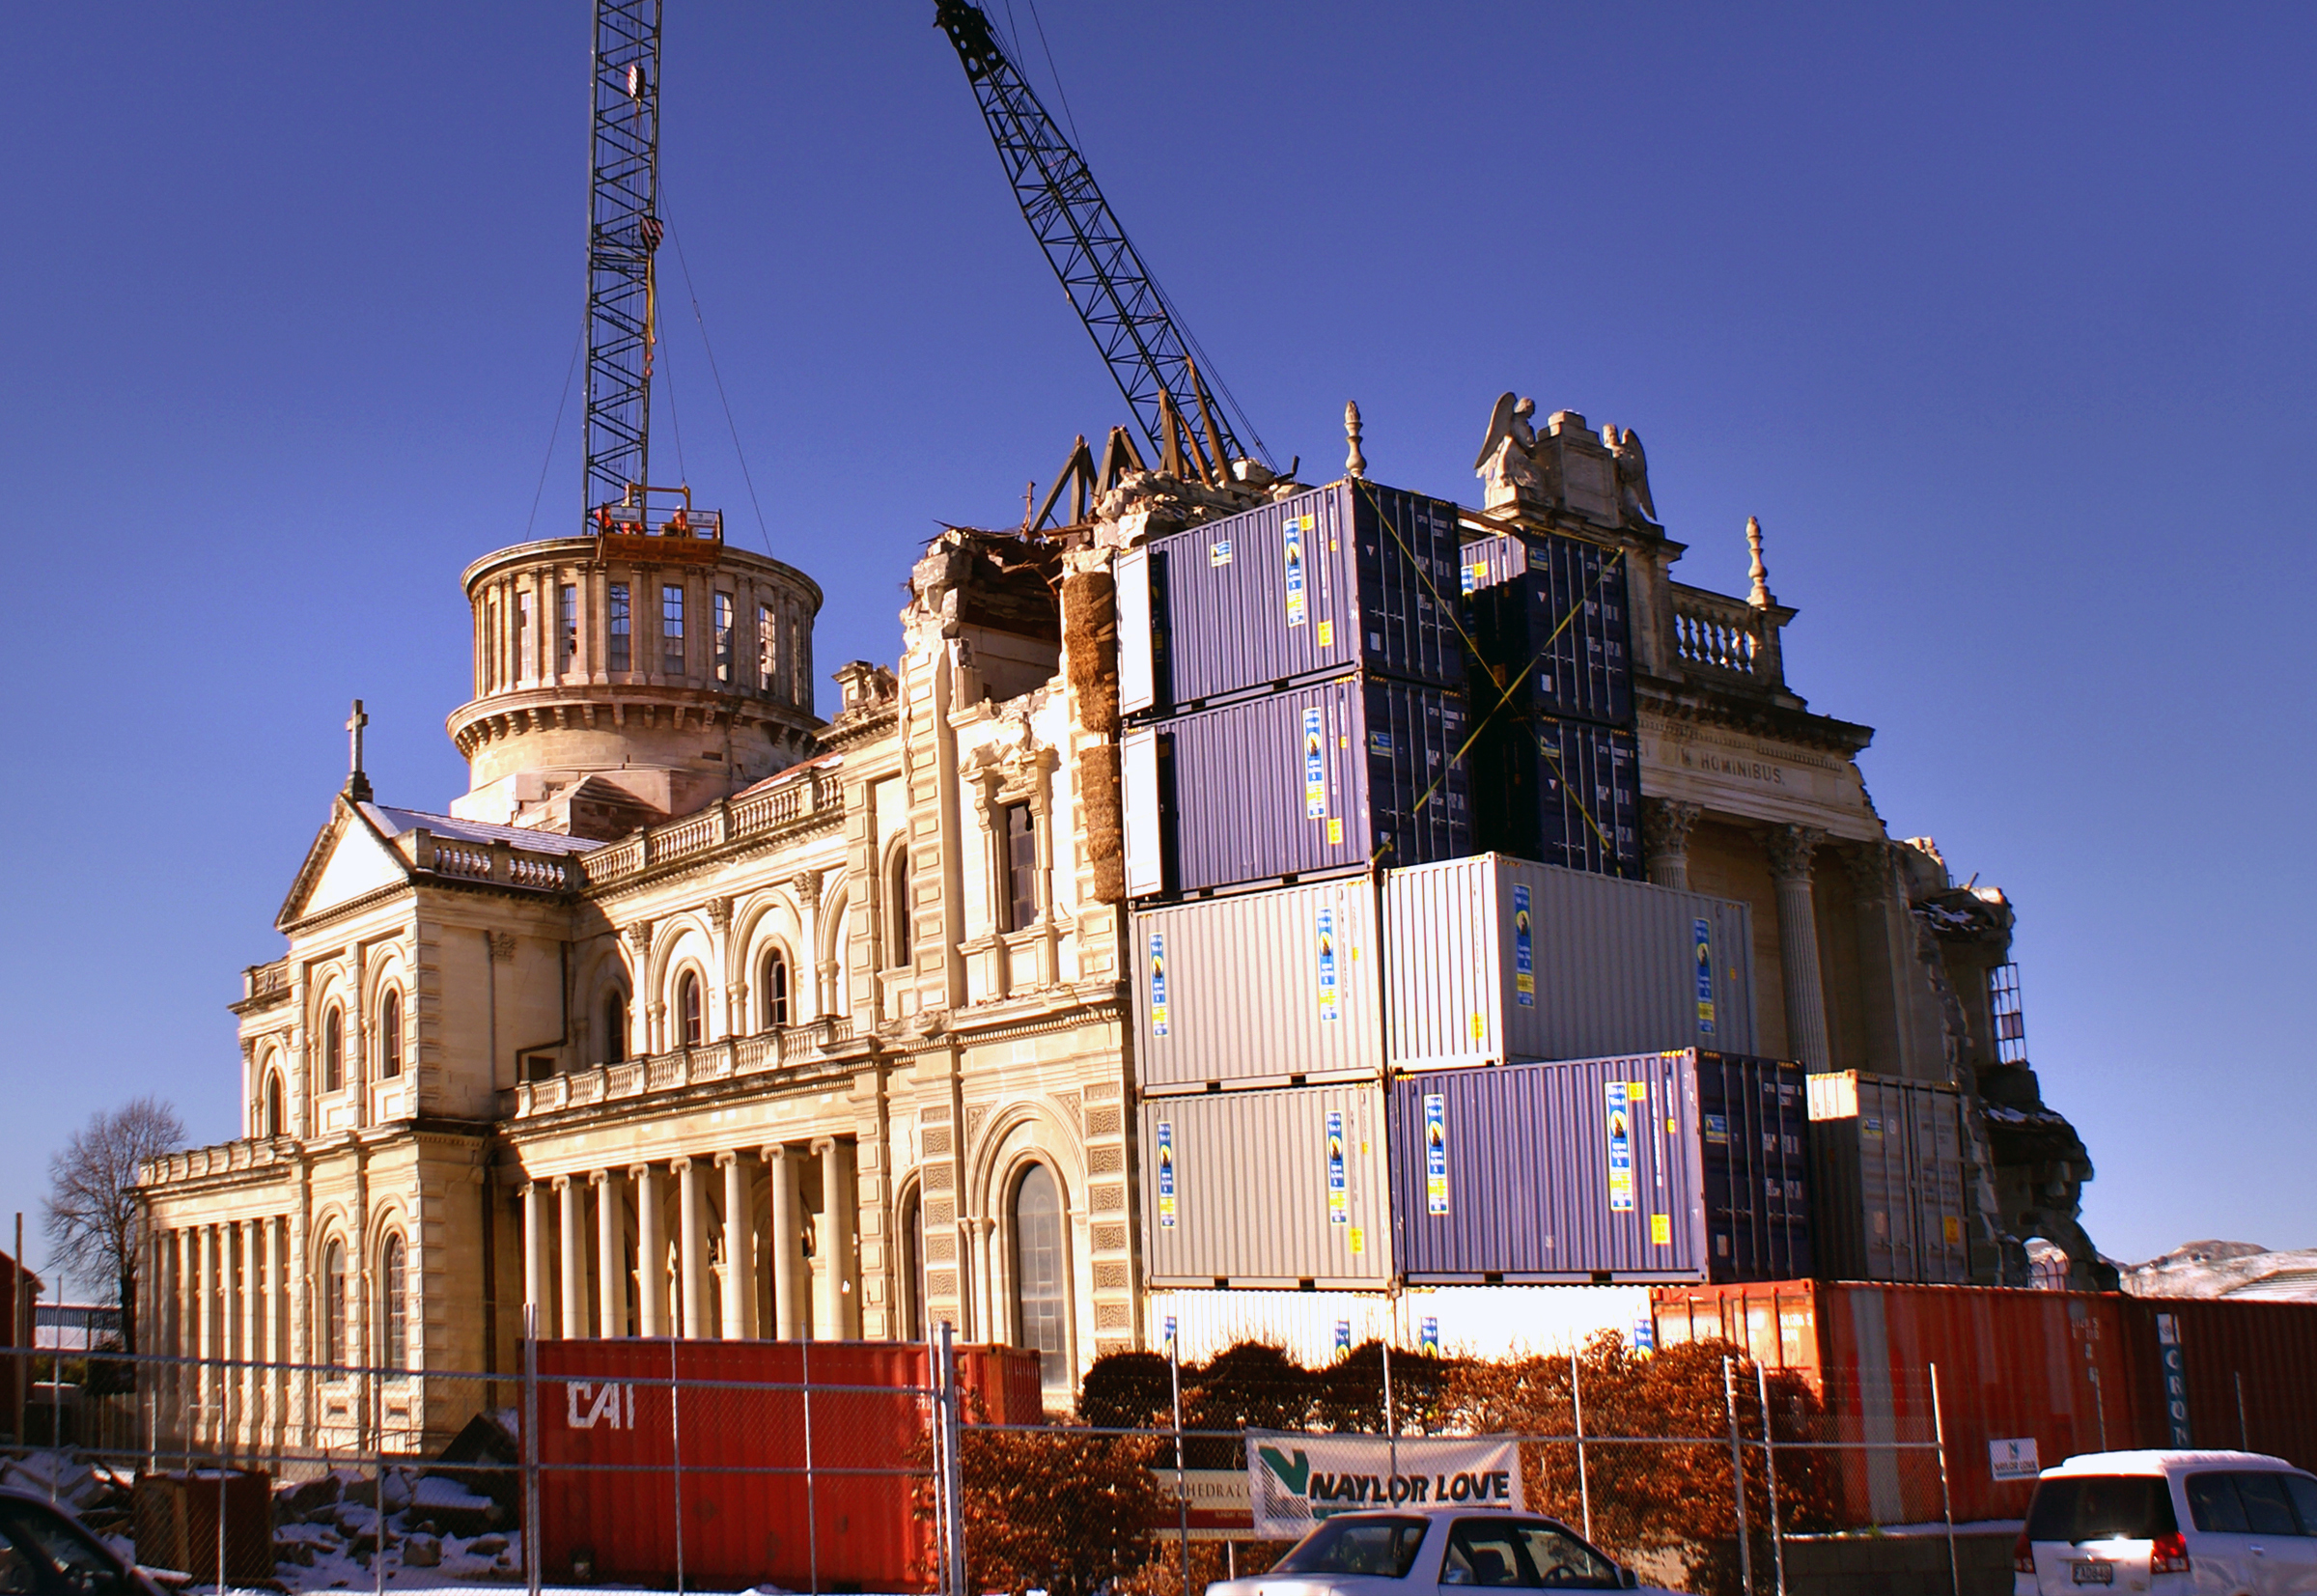
town, building, city, cityscape, downtown, vehicle, landmark, facade, church, newzealand, churches, neoclassic, basilica, christchurch, canterbury, catholicchurch, christchurcheartquake, oamarulimestone, churcharchitecture